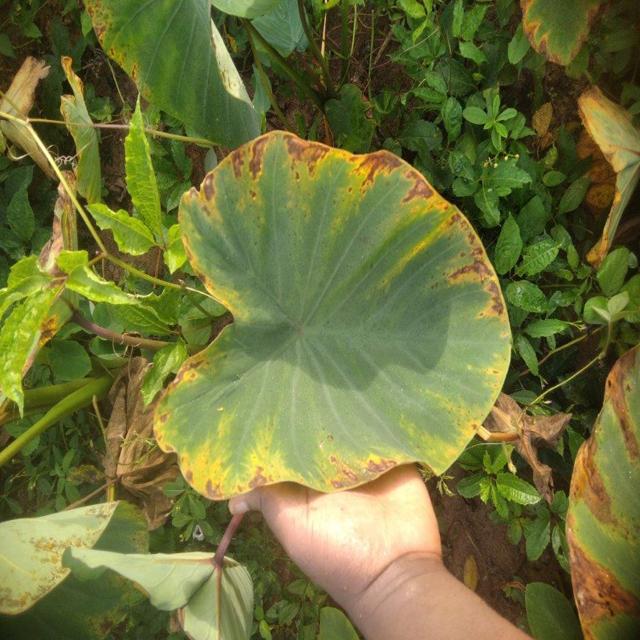
Label: Mid_Blight